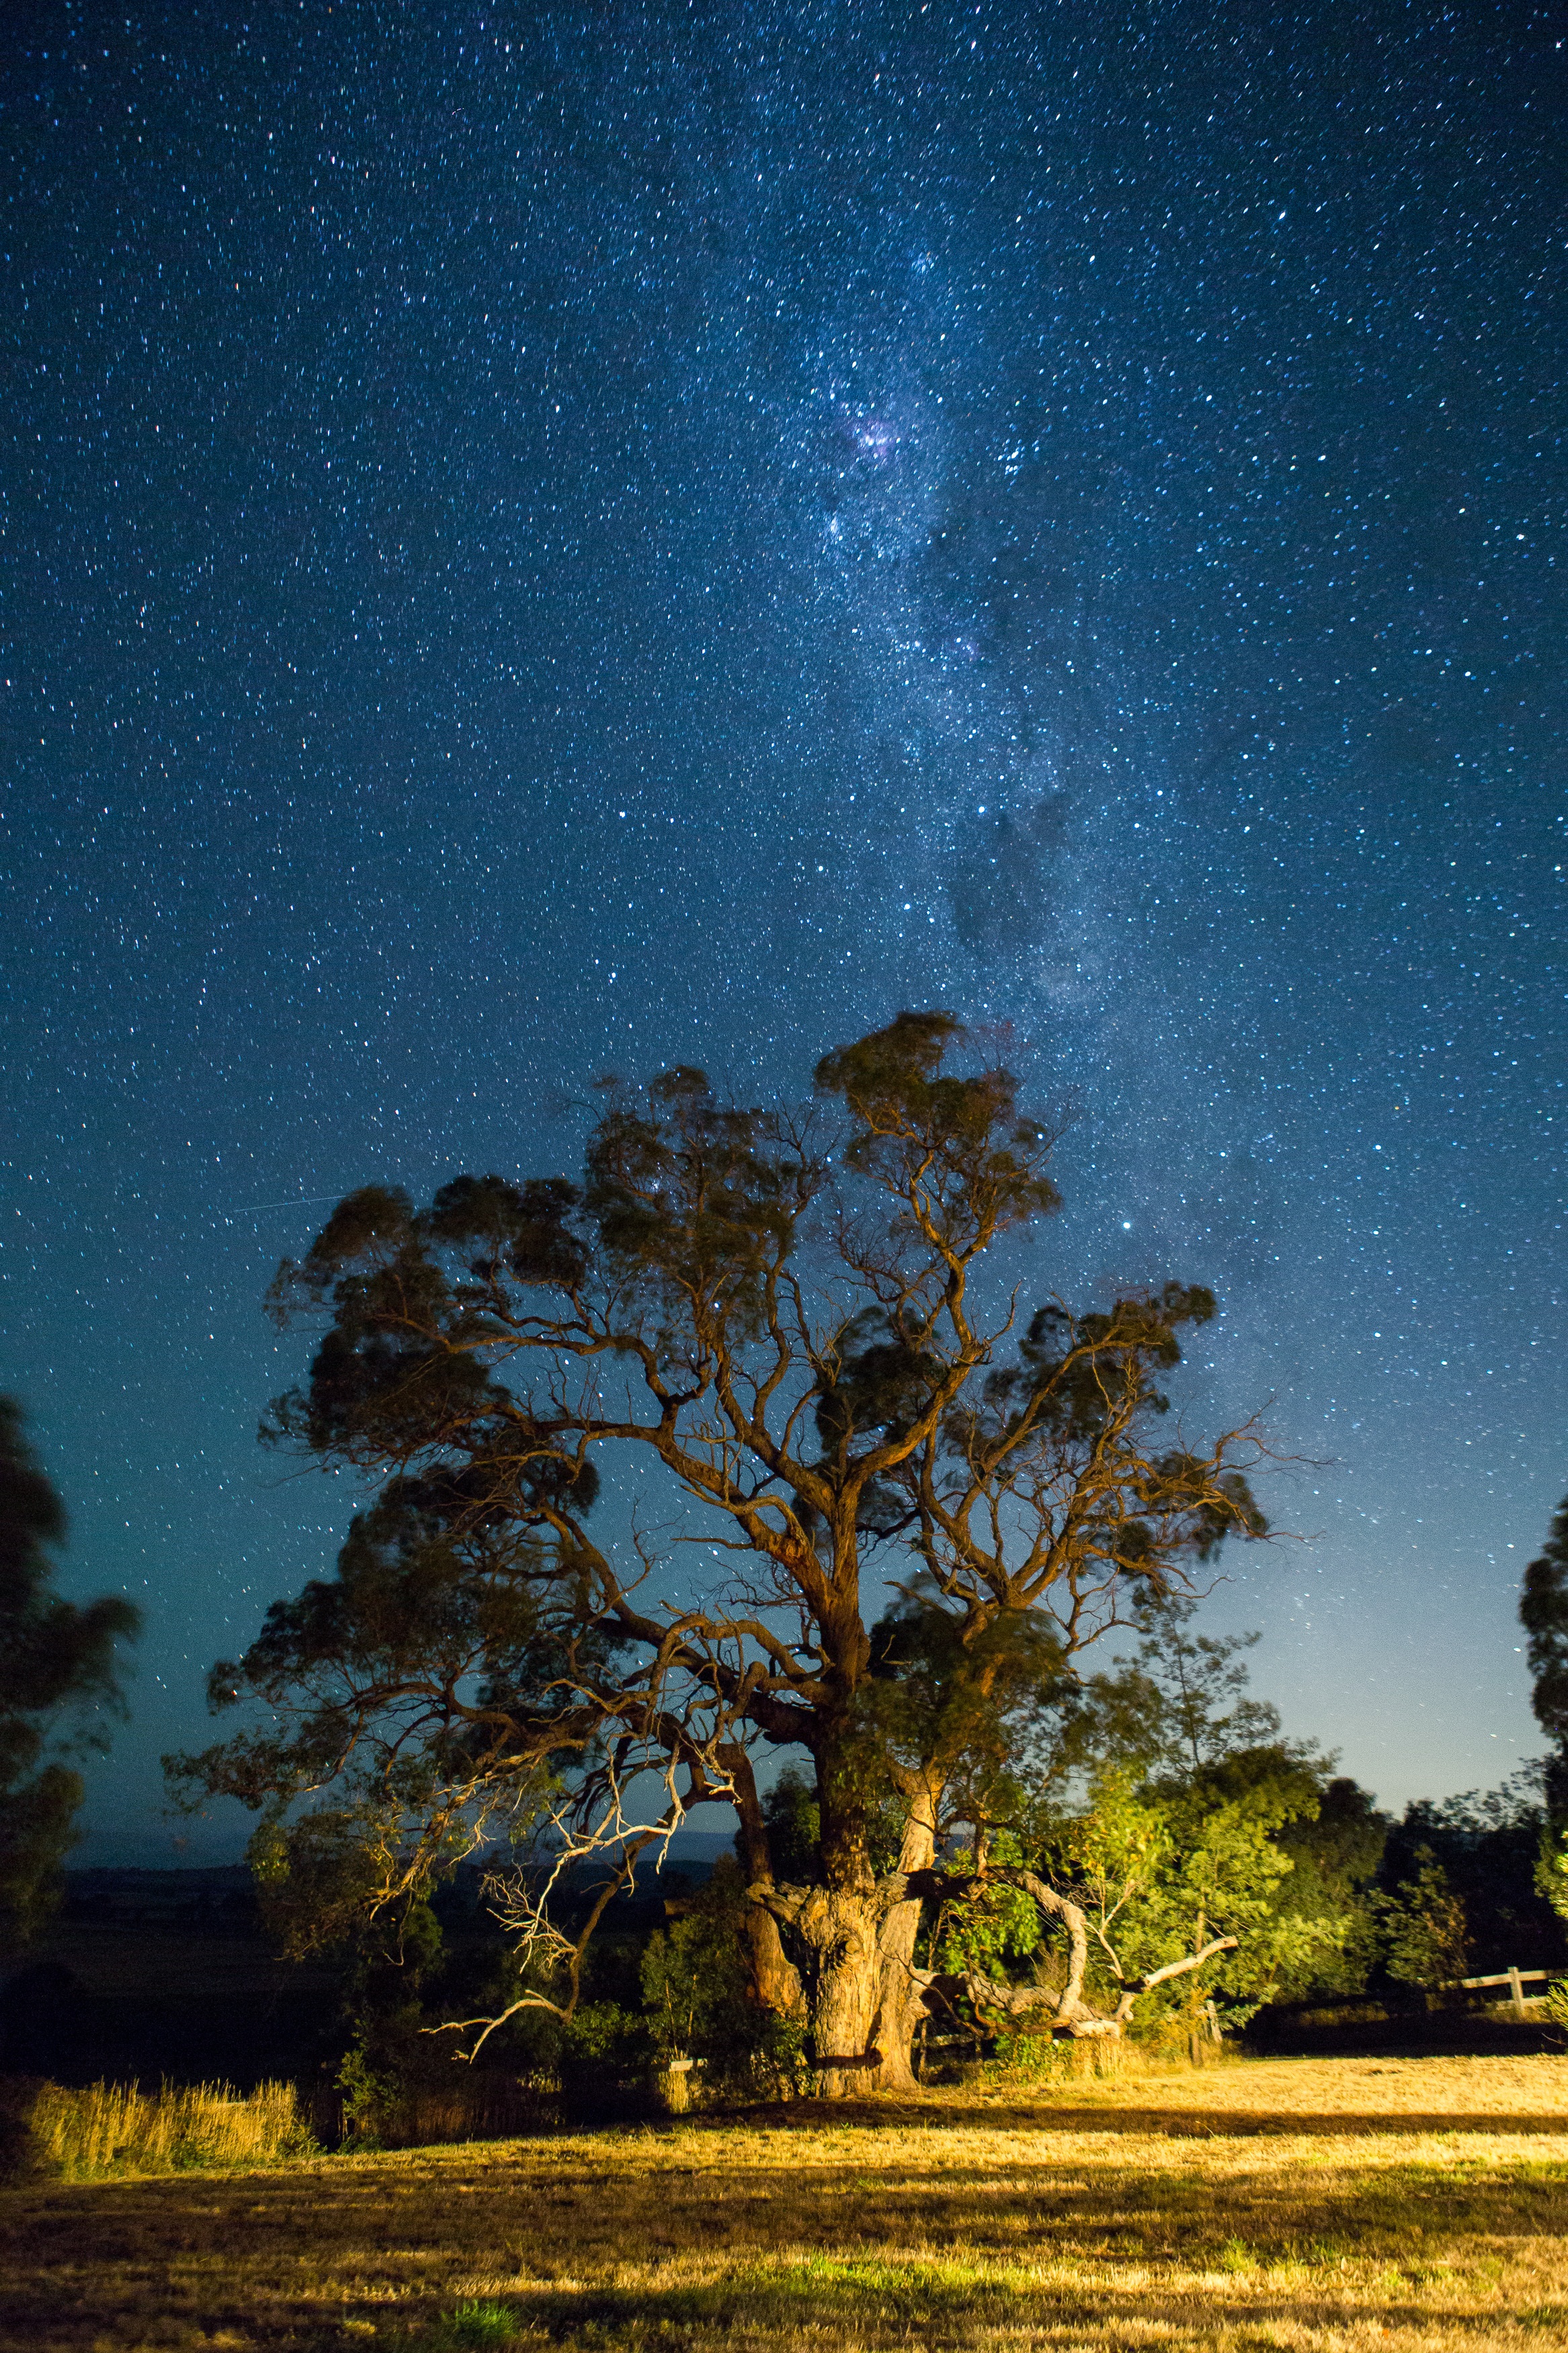
tree, nature, sky, night, star, atmosphere, stars, scene, astronomical object